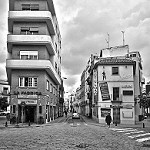
Label: B & W